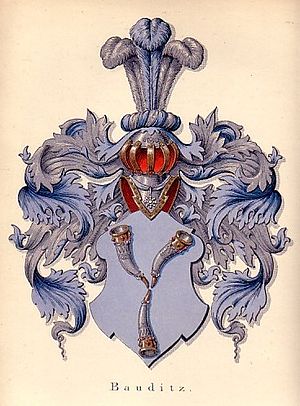
Baudissin / Våbenskjold
Senere version af Thiset fra 1909
Baudissin eller Bauditz er en uradelig slægt, der stammer fra Oberlausitz i Sachsen, hvor den forekommer i begyndelsen af 1200-tallet, og som har navn efter byen Bautzen. Den nævnes første gang 1455 Nickel von Baudissin til Solschwitz.